East Germany national football team

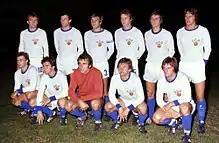
The team that played Argentina at La Bombonera of Buenos Aires, July 1977

East Germany qualified for one major tournament in its history, the 1974 World Cup. That tournament was staged in West Germany, and both German teams were drawn in the same group in the first round. With successful games against Chile and Australia, both German teams had qualified early for the second round, with the inter-German game determining first and second in the group. Despite this lack of pressure to succeed, the match on 22 June 1974 in Hamburg was politically and emotionally charged. East Germany beat West Germany 1–0, thanks to a goal by Jürgen Sparwasser. The GDR lost to Brazil and the Netherlands, but secured 3rd place in a final game draw with Argentina. On the other hand, the DFB team changed its line-up after the loss and went on to win all games in the other second round group B, against Yugoslavia, Sweden, and Poland, and the World title against the Netherlands.